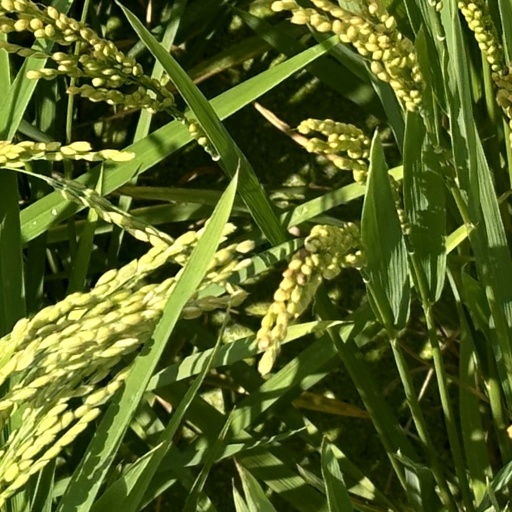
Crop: rice